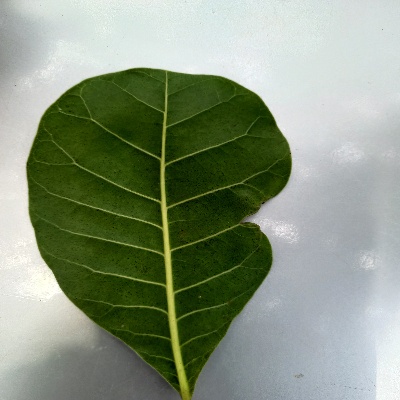
Crop: Cashew
Condition: healthy